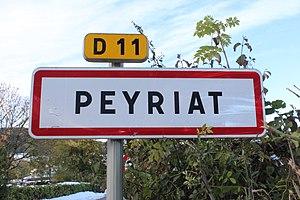
Panneau d'entrée dans Peyriat.
Peyriat est une commune française, située dans le département de l'Ain en région Auvergne-Rhône-Alpes. Elle se situe dans le Haut-Bugey, à environ 37 km de Bourg-en-Bresse.